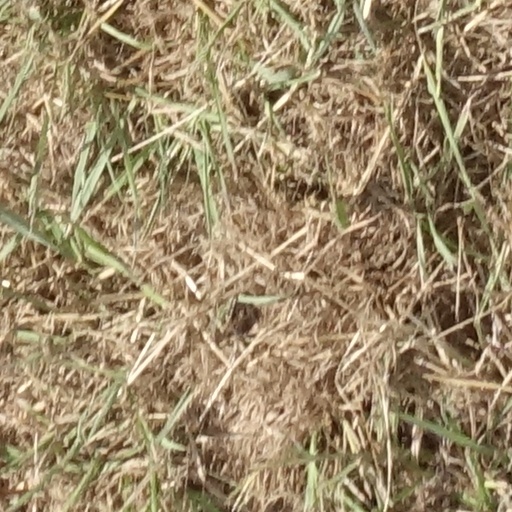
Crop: sorghum